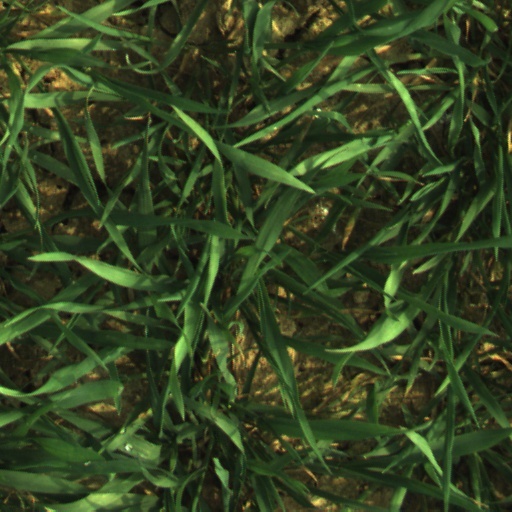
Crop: wheat